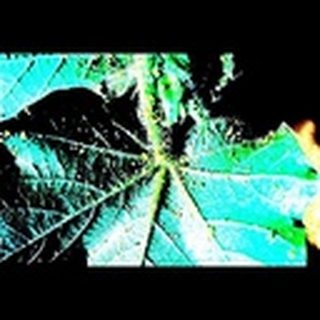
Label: cotton_aphids